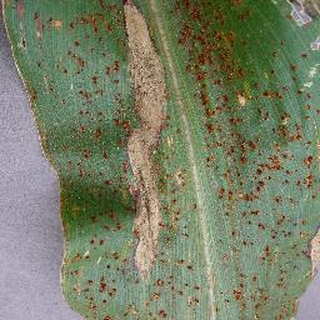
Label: corn_northern_leaf_blight